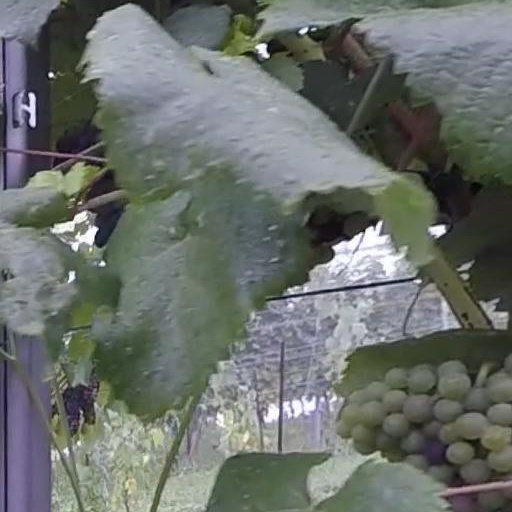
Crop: grape